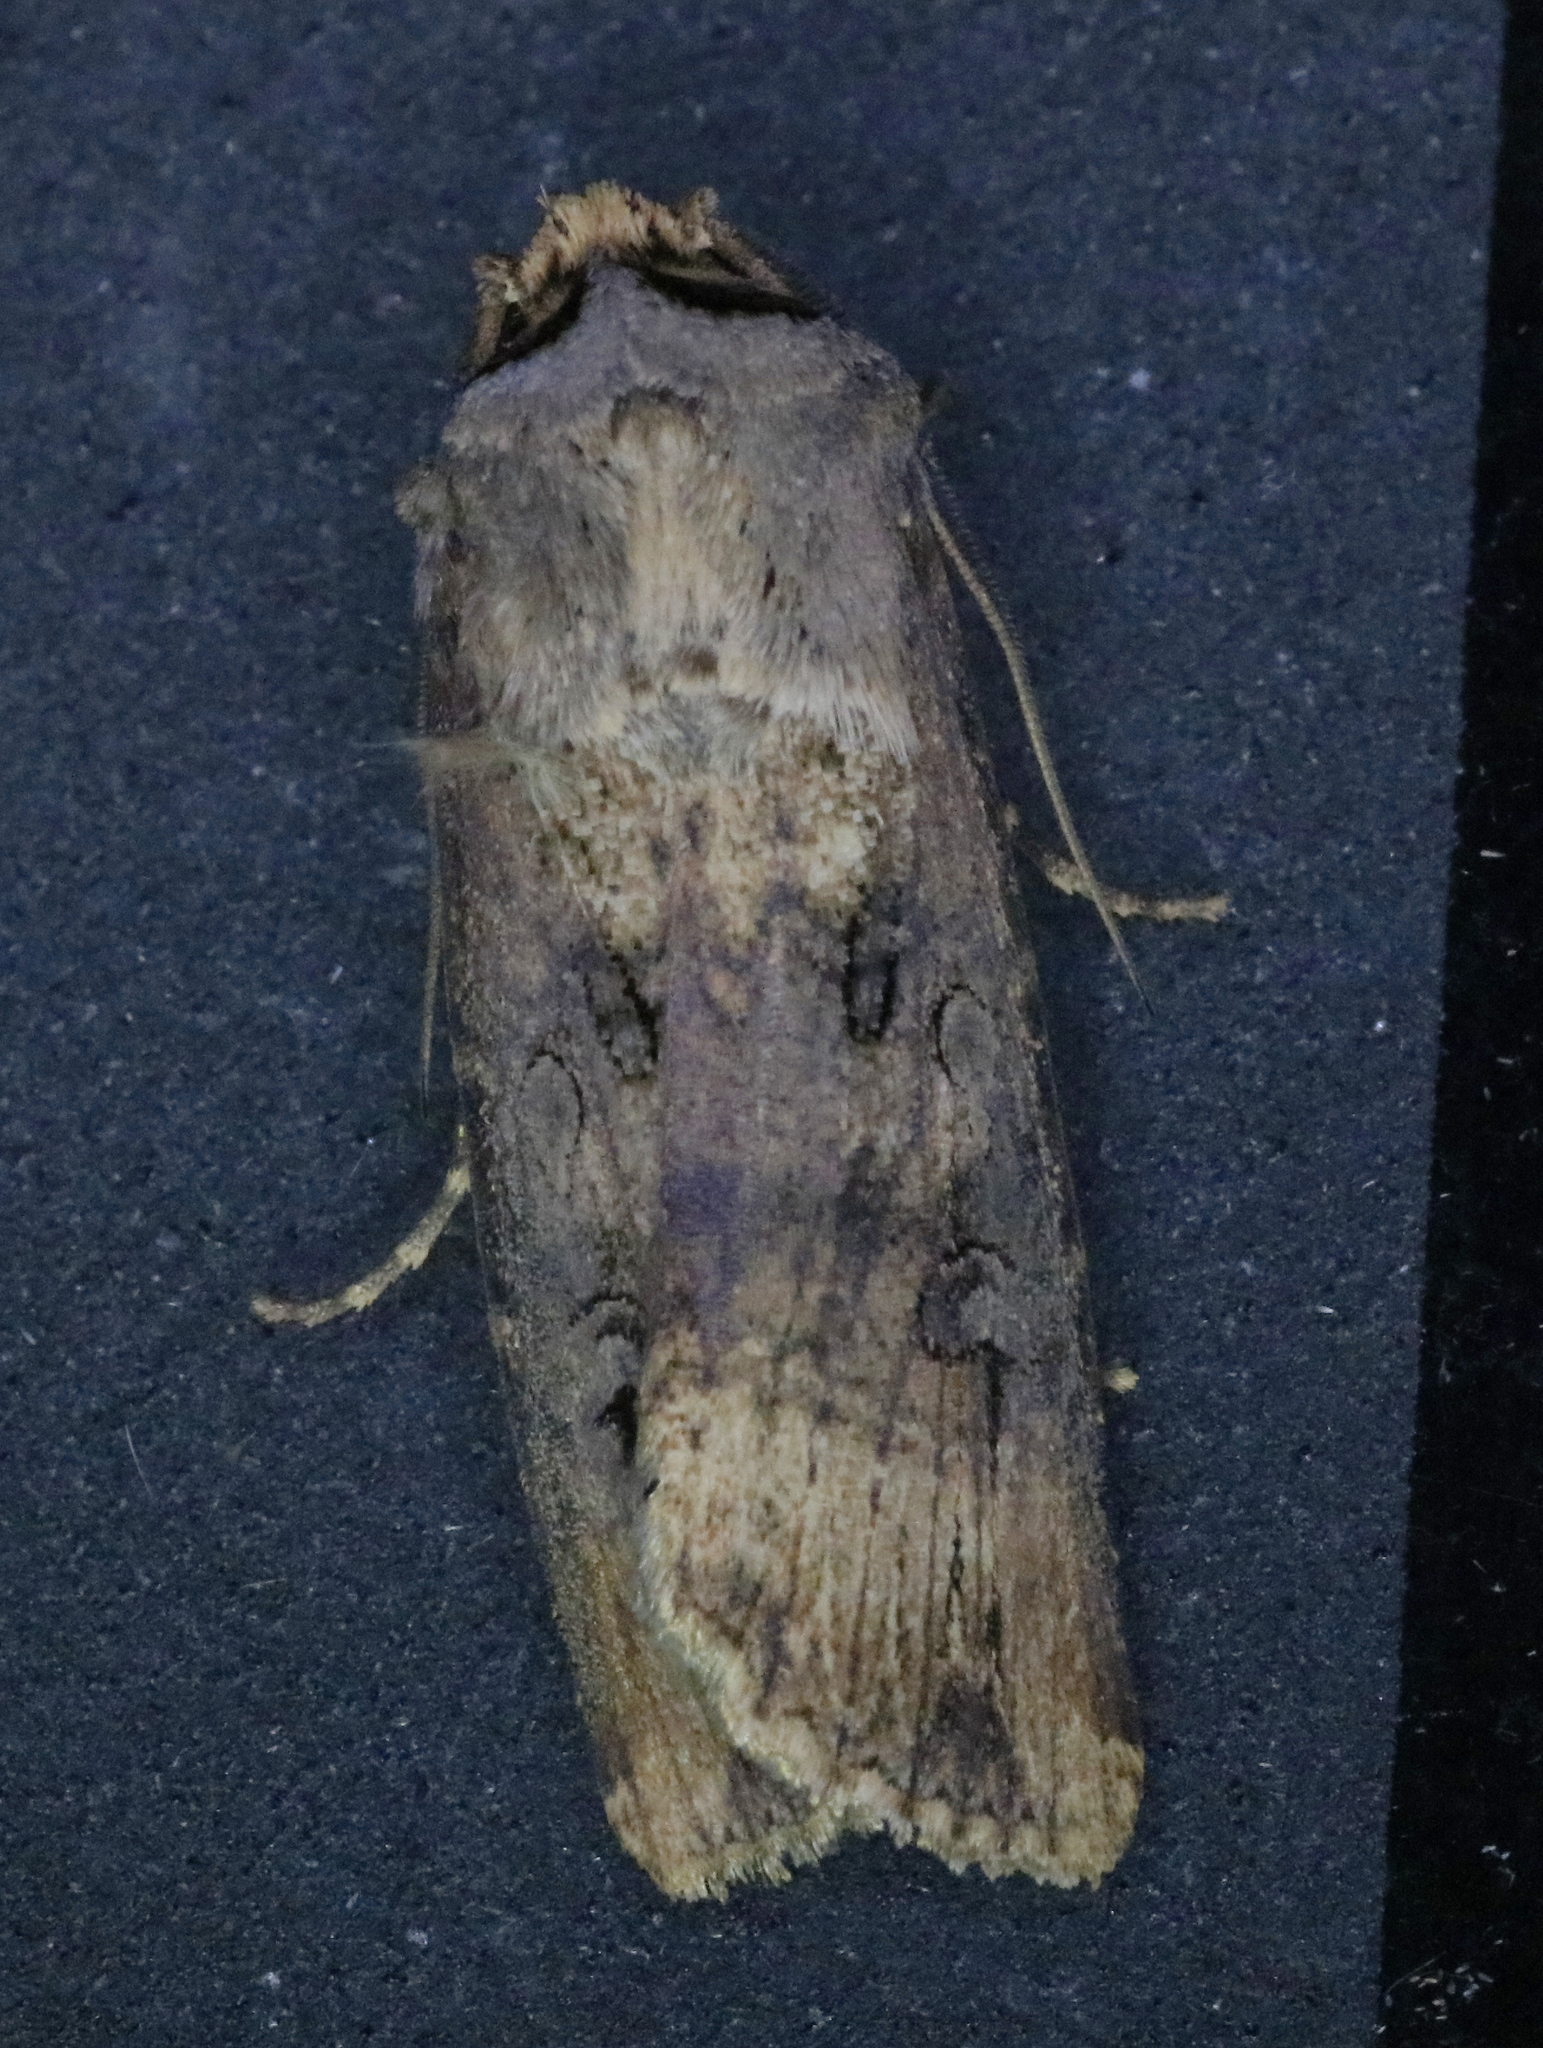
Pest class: cutworms